Paul Lamantia

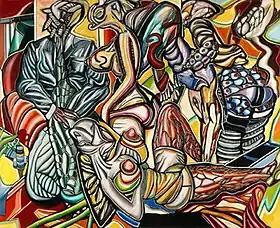
Paul Lamantia, "Cancellation", oil on canvas, 95" x 77", 1974–5.

Critical consensus on Lamantia's art centers around four aspects, its: 1) "high voltage" emotional impact; 2) pushing of form and subject matter to aesthetic and psychological extremes; 3) meticulous, expressive technique; and 4) outsider status beyond mainstream critical categories, which has led some to classify him as an Art brut artist. In 1972, Dennis Adrian described it as "harsh and hysterical" and "profoundly shocking"; four decades later, Margaret Hawkins called it "manic, roiling, chaotic, terrifying, and maybe terrified" work that "seethe[s] with sticky, undiluted id."